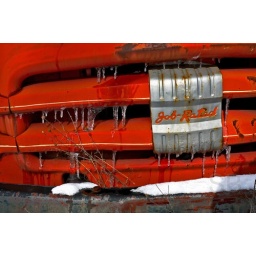
If that job requires sitting around rusting in a field, this truck is highly qualified.